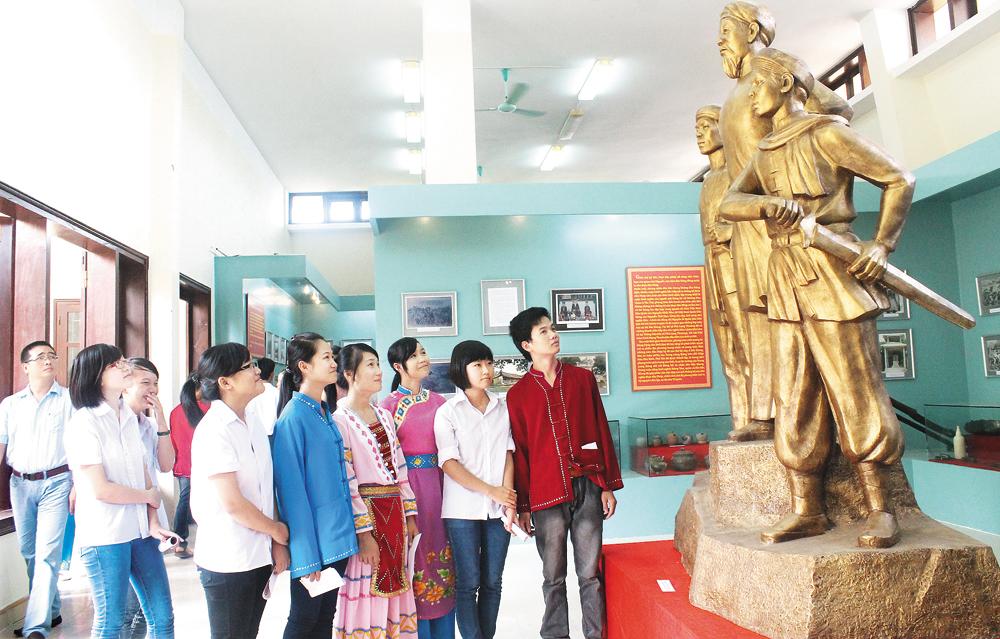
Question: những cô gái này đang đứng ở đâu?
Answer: ở trước một bức tượng được trưng bày trong viện bảo tàng